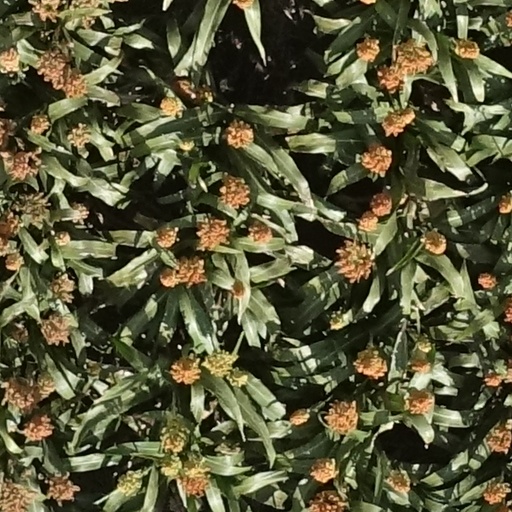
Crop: sorghum